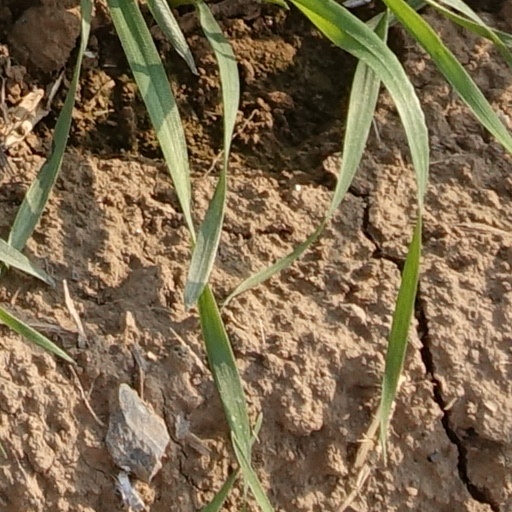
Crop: wheat